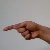
The image shows a hand gesture representing the letter 'G' in Indian Sign Language.